Staines-upon-Thames

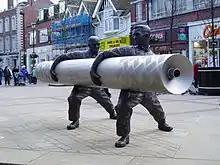
"Release every pattern", by David Annand, celebrates linoleum manufacture in Staines.

Staines became a centre for linoleum manufacture in 1864, when Frederick Walton, the inventor, opened the first factory to produce the floor covering on the Hale Mill site, to the north of the town centre. At its height in the 1920s, the Staines plant covered and was one of twenty producers in Great Britain. Following the end of the Second World War, there was a decline in lino sales as vinyl floor coverings became more popular. The Staines lino factory closed in 1973.